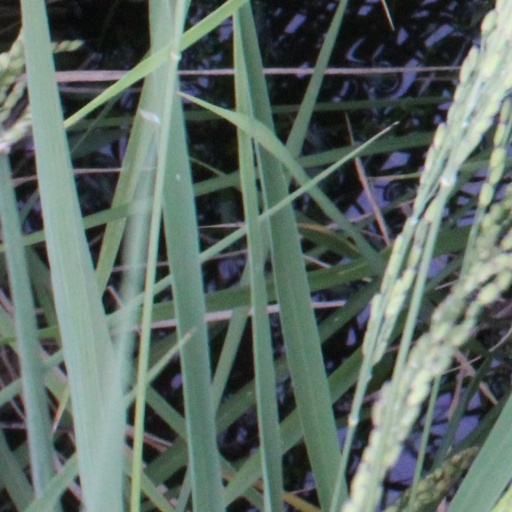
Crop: rice